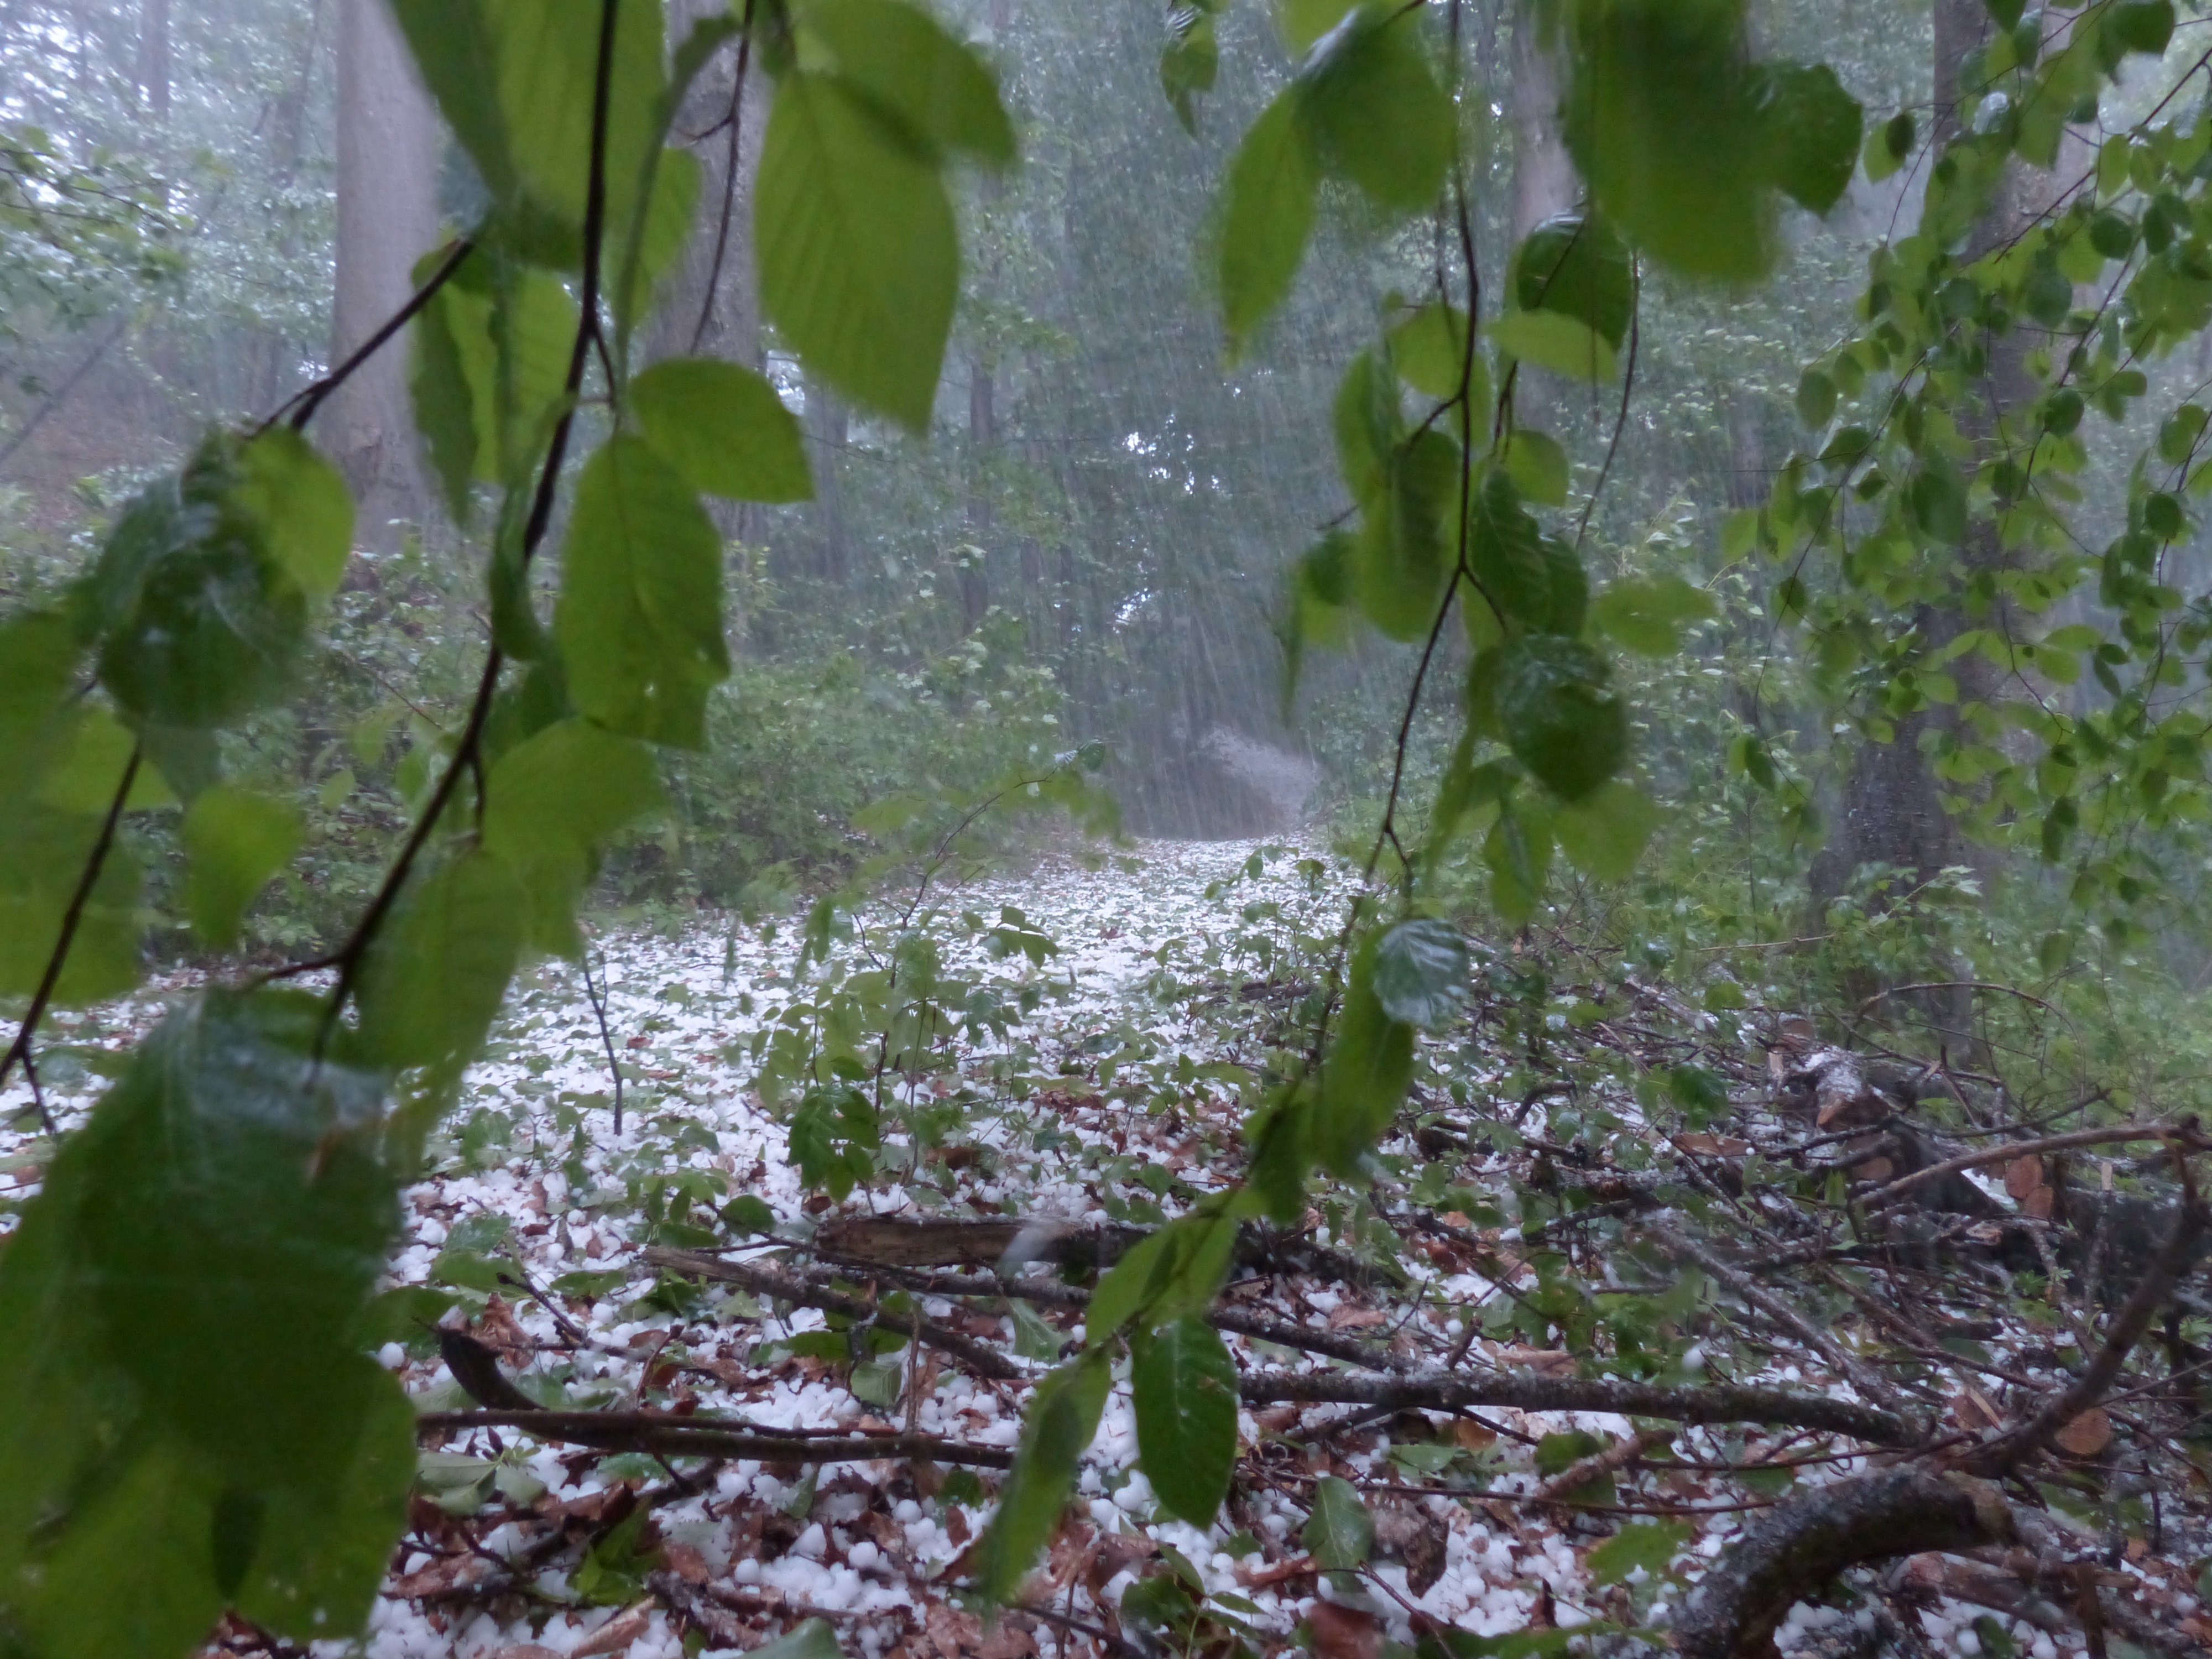
tree, forest, branch, plant, leaf, flower, frost, storm, flora, trees, shrub, deciduous, thunderstorm, woodland, protection, hail, precipitate, flowering plant, hailstones, woody plant, land plant, ice lumps